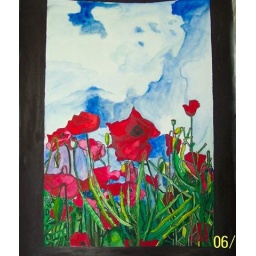
original watercolor and gouache painting of red flowers in a field with the blue sky